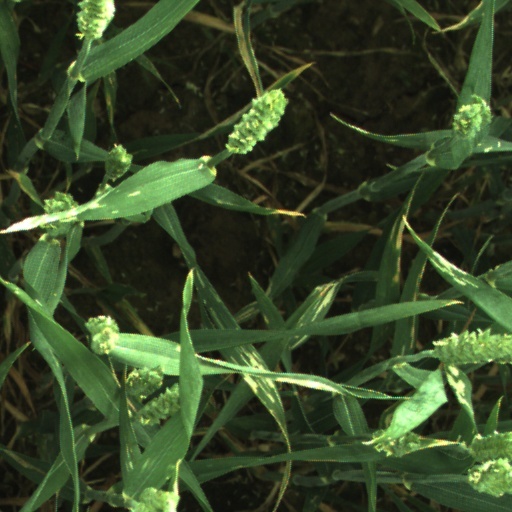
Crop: wheat